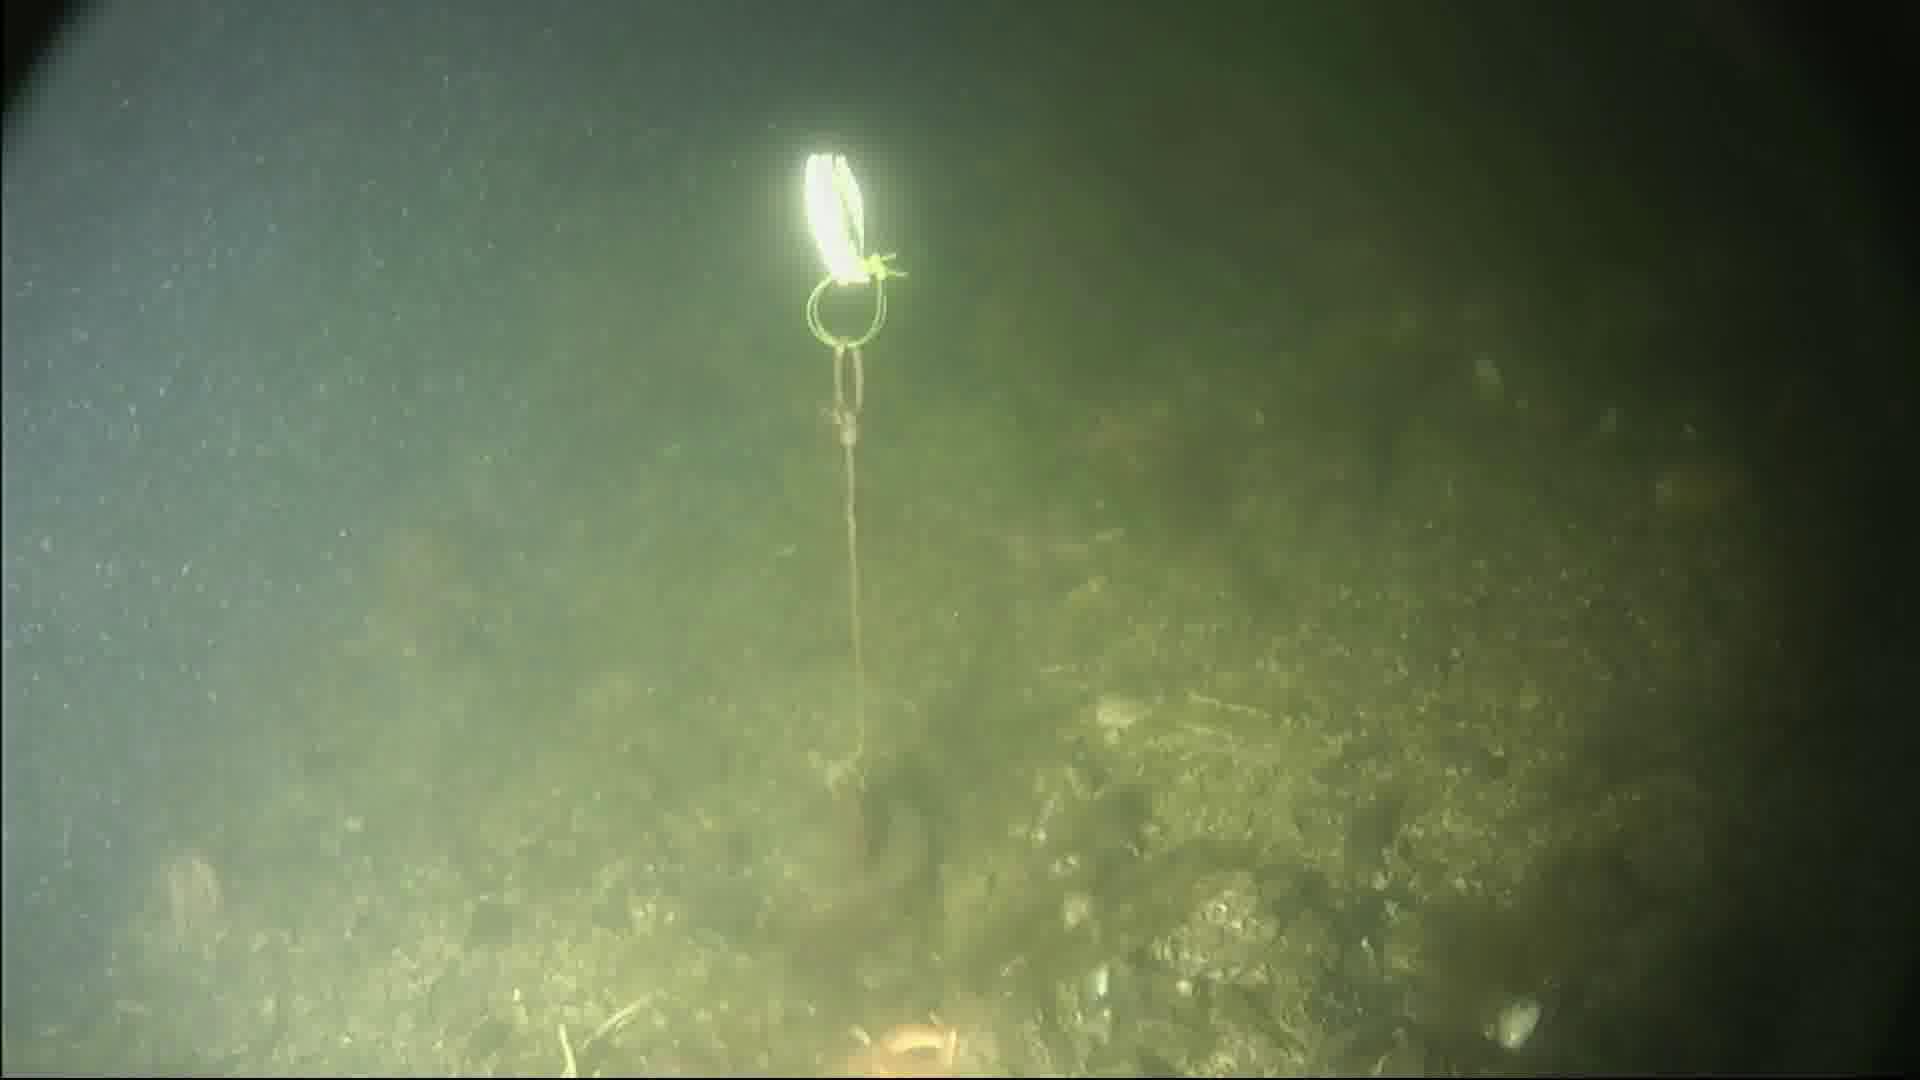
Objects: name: starfish